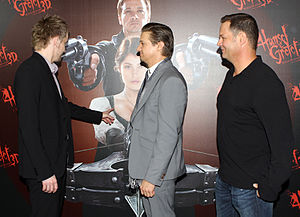
Tommy Wirkola
Tommy Wirkola er en norsk filminstruktør. Wirkolas første spillefilm var Kill Buljo: The Movie fra 2007, som han skrev sammen med Stig Frode Henriksen. Filmen var en parodi på Quentin Tarantinos populære film Kill Bill og filmen opnåede stor succes i Norge. De to lavede senere gyserkomedien Død sne, som havde premiere i de norske biograffer den 9. januar 2009 og i Danmark på Roskilde Festival 2009.